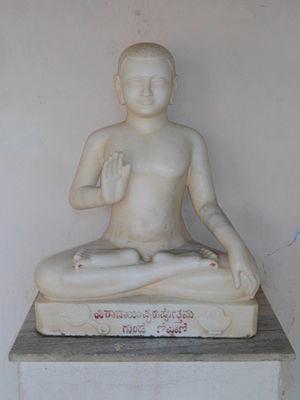
Acharya Jnansagar ou Gyansagar était un Jain Acharya Digambara du XXe siècle qui composa de nombreuses épopées sanscrites. Il a initié Acharya Vidyasagar en 1968 en tant que moine et en 1972 en tant qu'Acharya.
Siddhasena Divakara a été un grand théologien du jaïnisme, qui a rendu accessible au peuple les pensées de la foi jaïne. Il a vécu aux alentours du Vᵉ siècle avant notre ère. Issu d'une famille de brahmane, il était attaché à la cour du roi Vukramaditya; et a été initié au jaïnisme par l'Acharya Vruddhavadi. Le roi lui a donné ce surnom de Divakara qui signifie : Soleil. Ses écrits touchent aux domaines de l'écologie, de la religion, et de la logique. Trois livres remarquables de Divakara sont : le Nyayavatara : Les Escaliers de la logique; le Sanmati Sutra : la Logique de la sagesse juste; et le Kalyana Mandir Stotra : l'Écologie du bien-être.